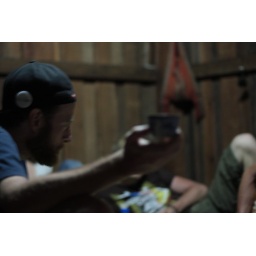
Inside Kon's eating house in his Village several kilometers outside of Chiang Mai, Thailand